Mongkol Borey district

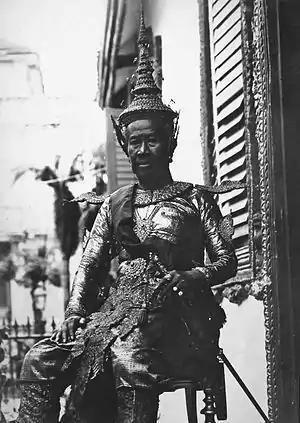
King Sisowath of Cambodia was born in Mongkol Borey (then under Siamese rule) on 7 September 1840.

The history of Mongkol Borey District before the 18th century is unclear, although it is likely that it was part of Battambang province. However, the first record of the city was first mentioned in the chronicle of Rama III of Siam that the city was established in 1833 and was first assigned to Ang Duang. From the 18th century until 1907, it was part of Phra Tabong province of Thailand. At that time the Siamese controlled the area that is modern Banteay Meanchey, Oddar Meanchey, Siem Reap, Pailin and Battambang Provinces. Under the French-Siamese treaty of 23 March 1907, these parts of Cambodia were returned. At this time the area around Serei Sophorn was part of Serei Sophorn District of Battambang. Between 1925 and 1940 a number of new Battambang districts were created, including Mongkol Borey. In 1988 the five northern districts of Battambang were separated to form the new province of Banteay Meanchey.